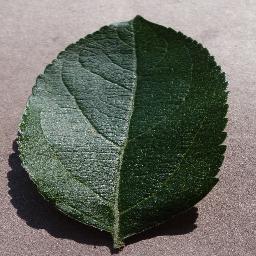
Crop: apple
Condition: healthy